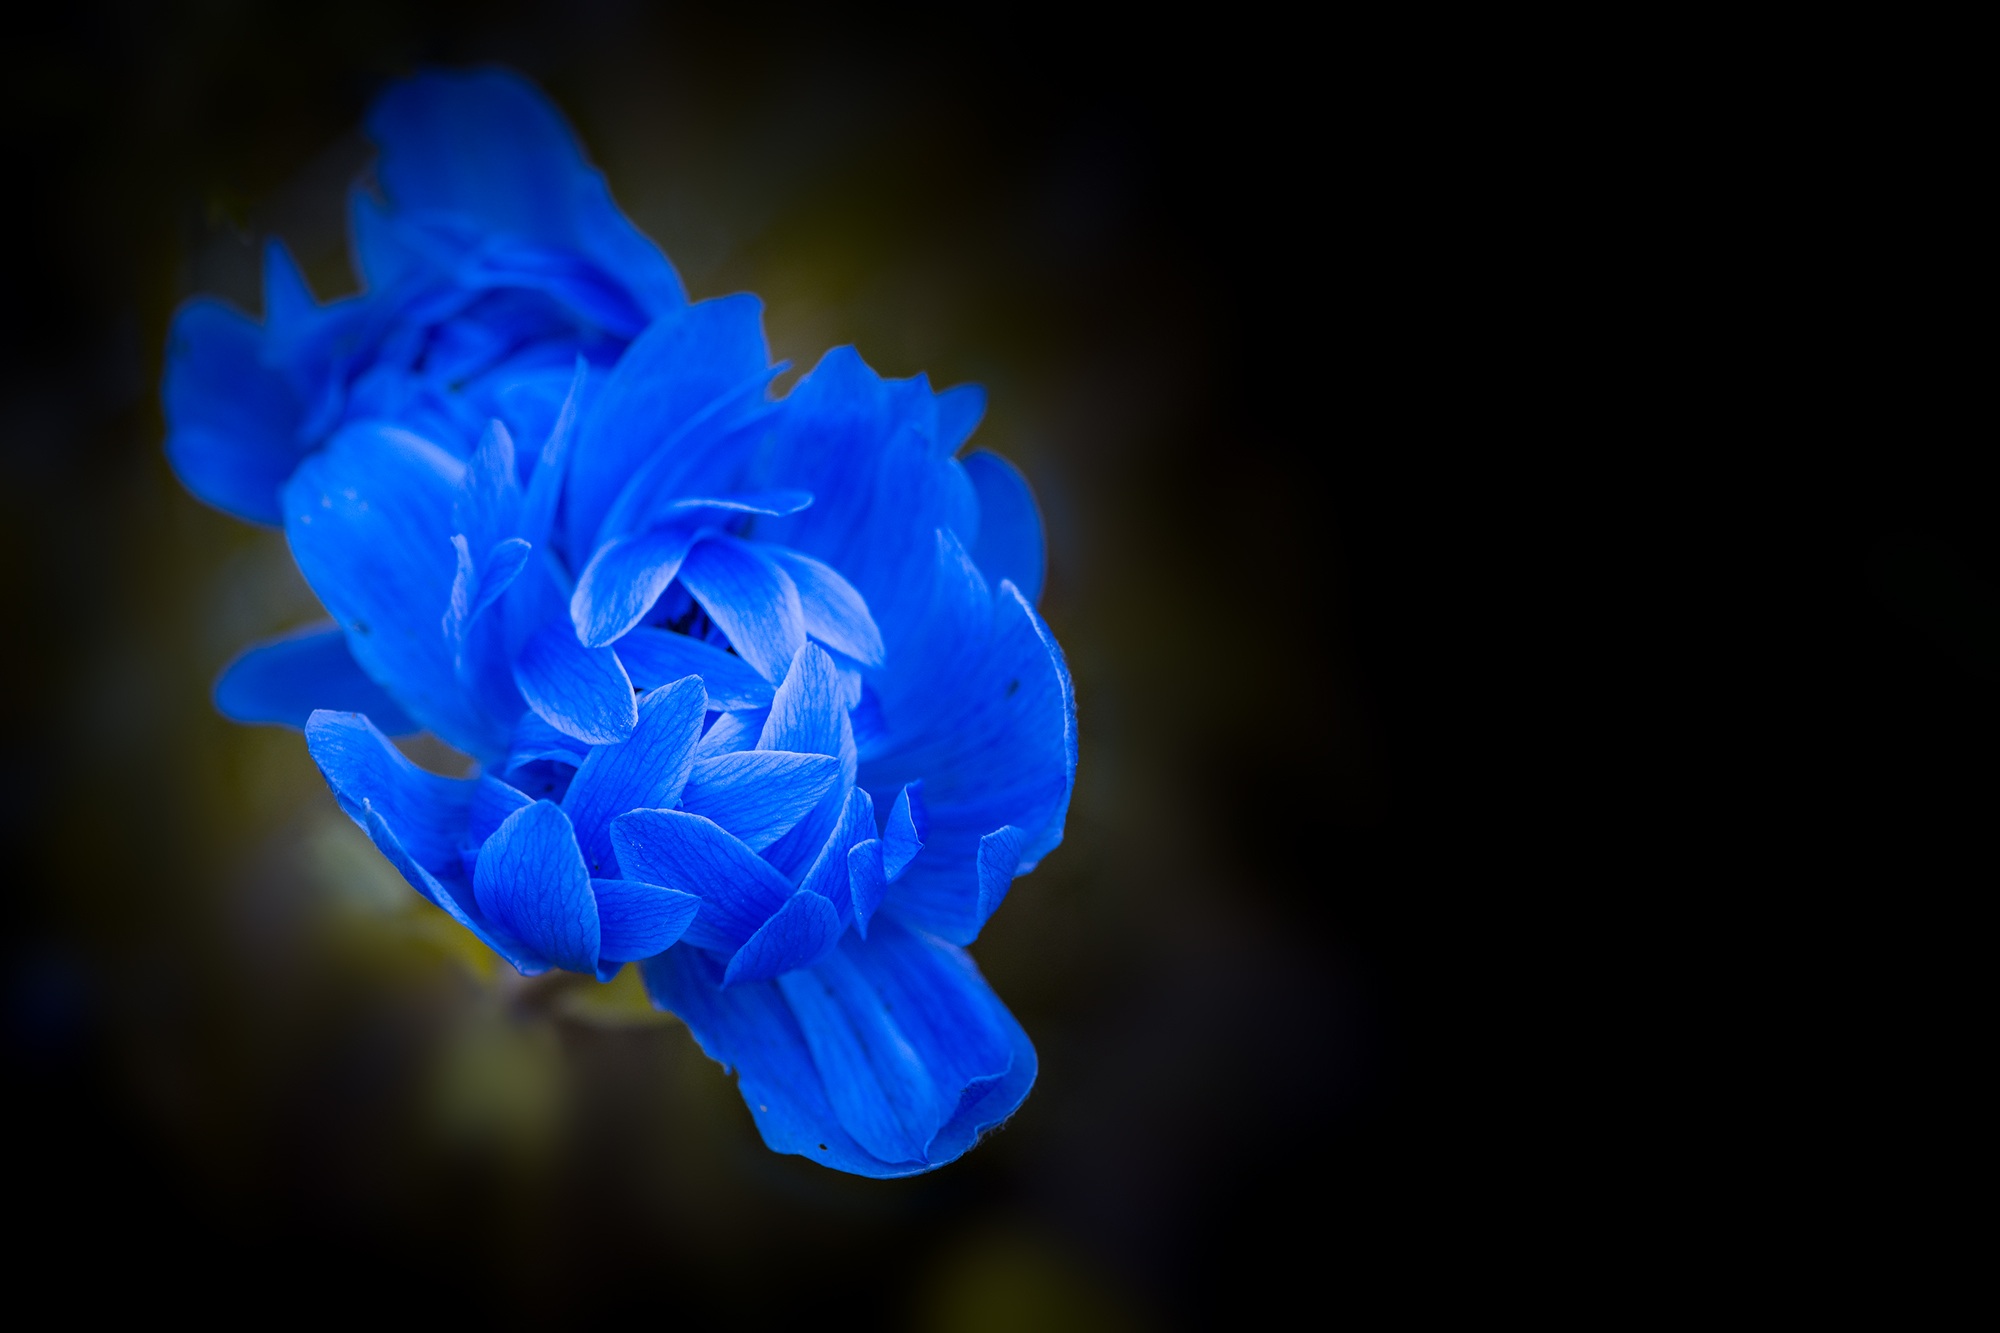
blossom, plant, flower, petal, bloom, rose, blue, close, flora, blue blossom, petals, anemone, flower garden, macro photography, flowering plant, rose family, blue anemone, land plant